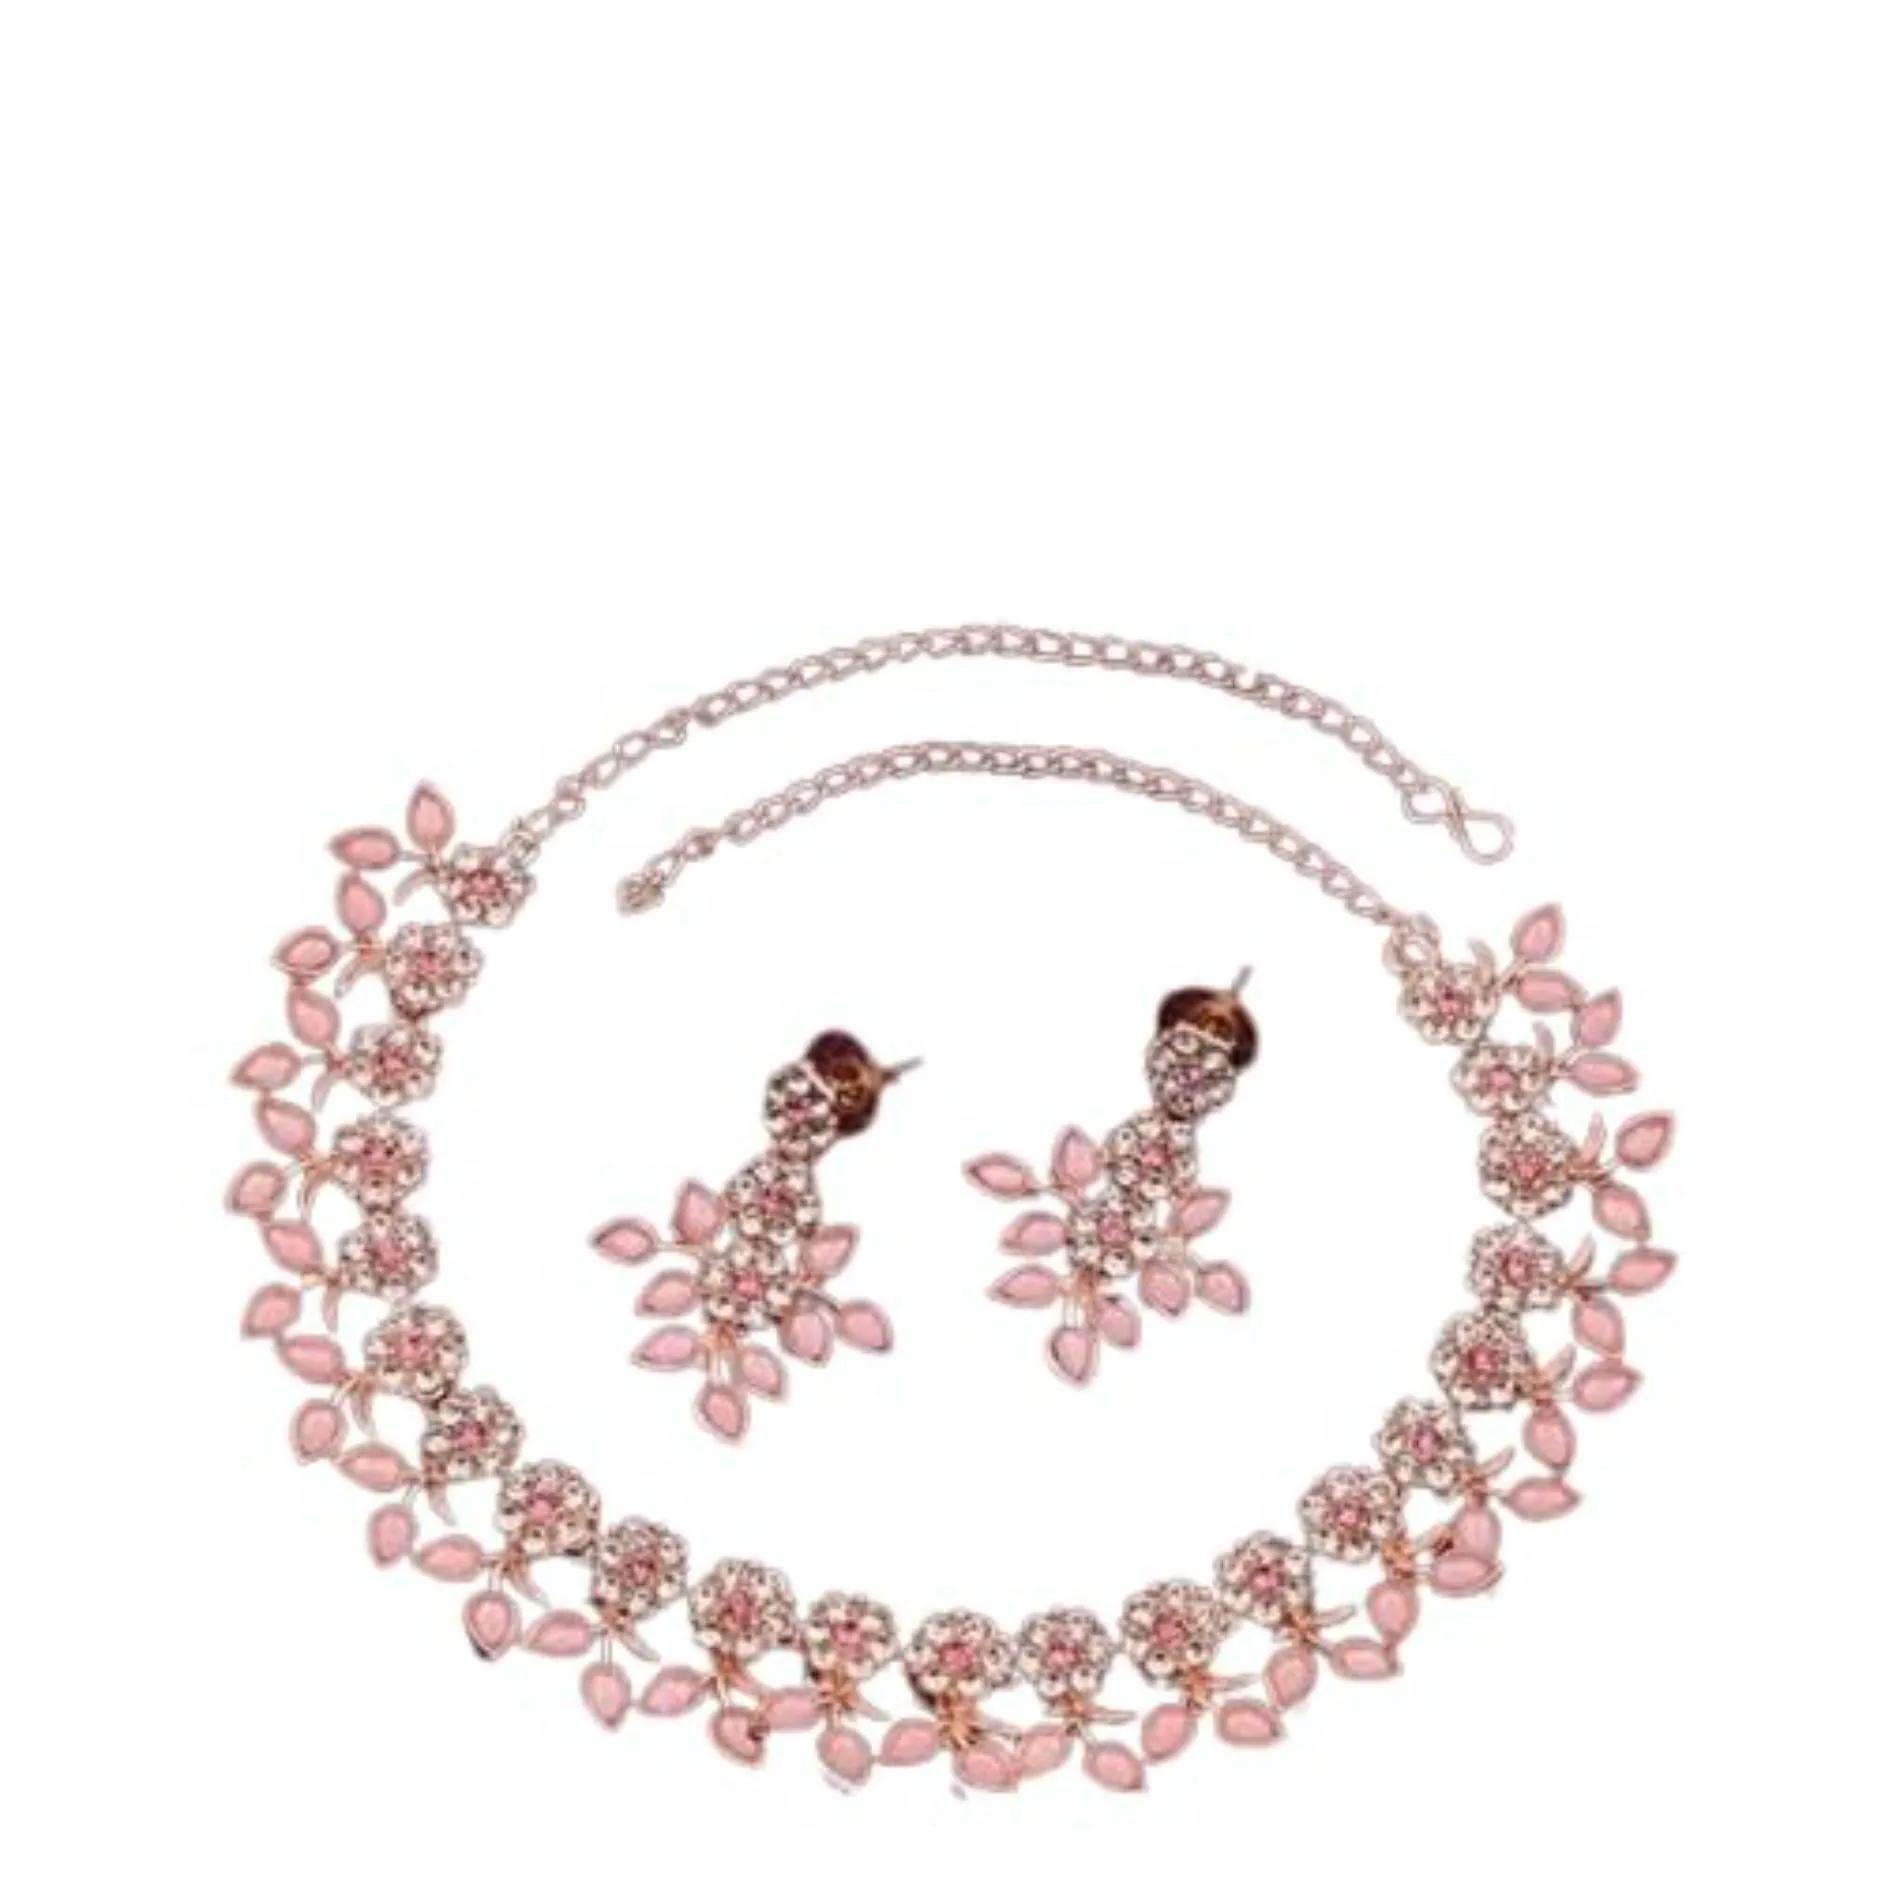
PIPALIYA Imitation Jewelry Necklace and Earrings Set - Embrace Varied Designs for Women's Fashion Brilliance
Type: Necklaces
Brand: PIPALIYA
Price: Rs. 259
Quality Materials: Crafted with high-quality materials, our necklaces and jewelry sets are durable and long-lasting.Quality Materials: Crafted with high-quality materials, our necklaces and jewelry sets are durable and long-lasting. Versatile Designs: Our jewelry sets offer versatile designs suitable for various occasions, from casual wear to formal events.Quality Materials: Crafted with high-quality materials, our necklaces and jewelry sets are durable and long-lasting.
Features: Versatile Designs: Our jewelry sets offer versatile designs suitable for various occasions, from casual wear to formal events.,Quality Materials: Crafted with high-quality materials, our necklaces and jewelry sets are durable and long-lasting.,Elegant and Timeless: The designs are elegant and timeless, adding a touch of sophistication to any outfit.,Bridal Collection: Explore our exquisite bridal jewelry sets, perfect for adding a touch of glamour to your special day.